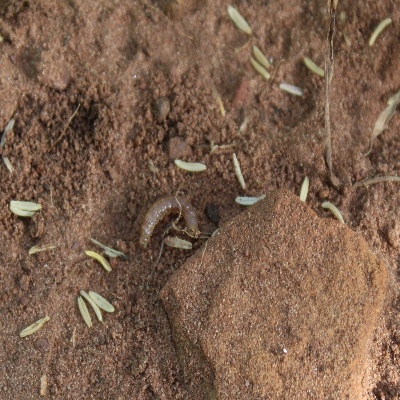
Crop: Maize
Condition: fall armyworm